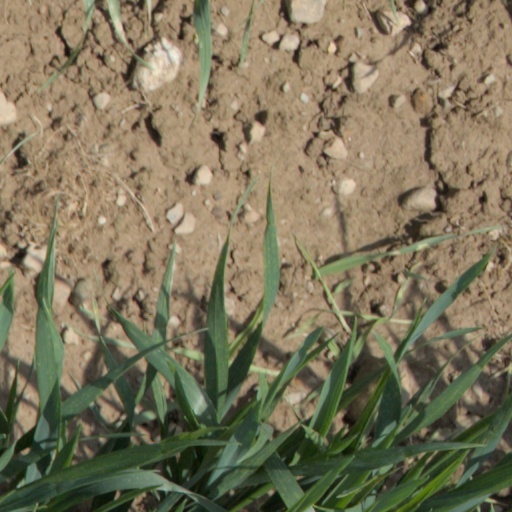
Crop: wheat